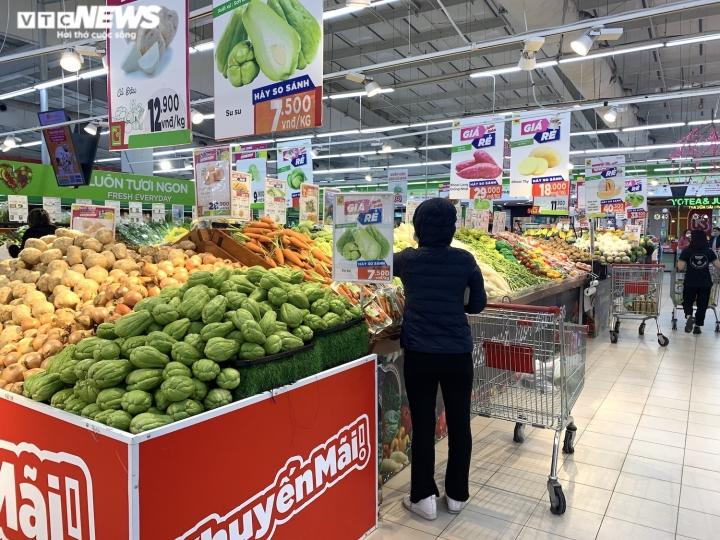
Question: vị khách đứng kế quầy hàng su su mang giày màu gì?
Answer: mang giày màu trắng